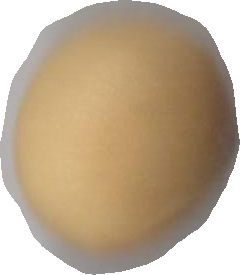
Variety: Grobogan